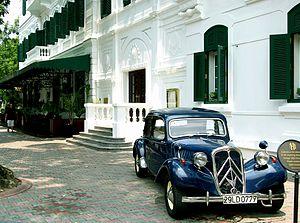
Le Sofitel Legend Métropole Hanoï est un hôtel 5 étoiles de Hanoï situé rue Ngô Quyền, dans le District de Hoan Kiem au centre de la ville.